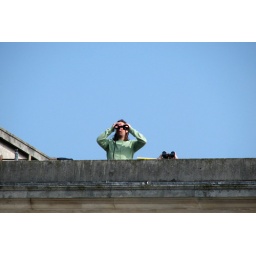
...on the Museum roof. Looking at the pair of peregrine falcons nesting in the clock tower of City Hall.